The Rape of Orithyia by Boreas

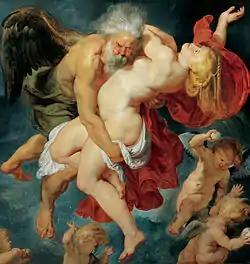
"The Rape of Orithyia by Boreas" (1620) by Rubens

The Rape of Orithyia by Boreas is a 1620 painting by Peter Paul Rubens, now in the Academy of Fine Arts Vienna. It shows the rape of Orithyia by Boreas.